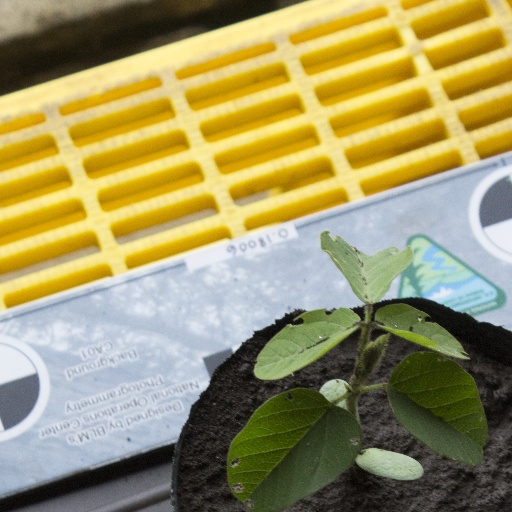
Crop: soybean